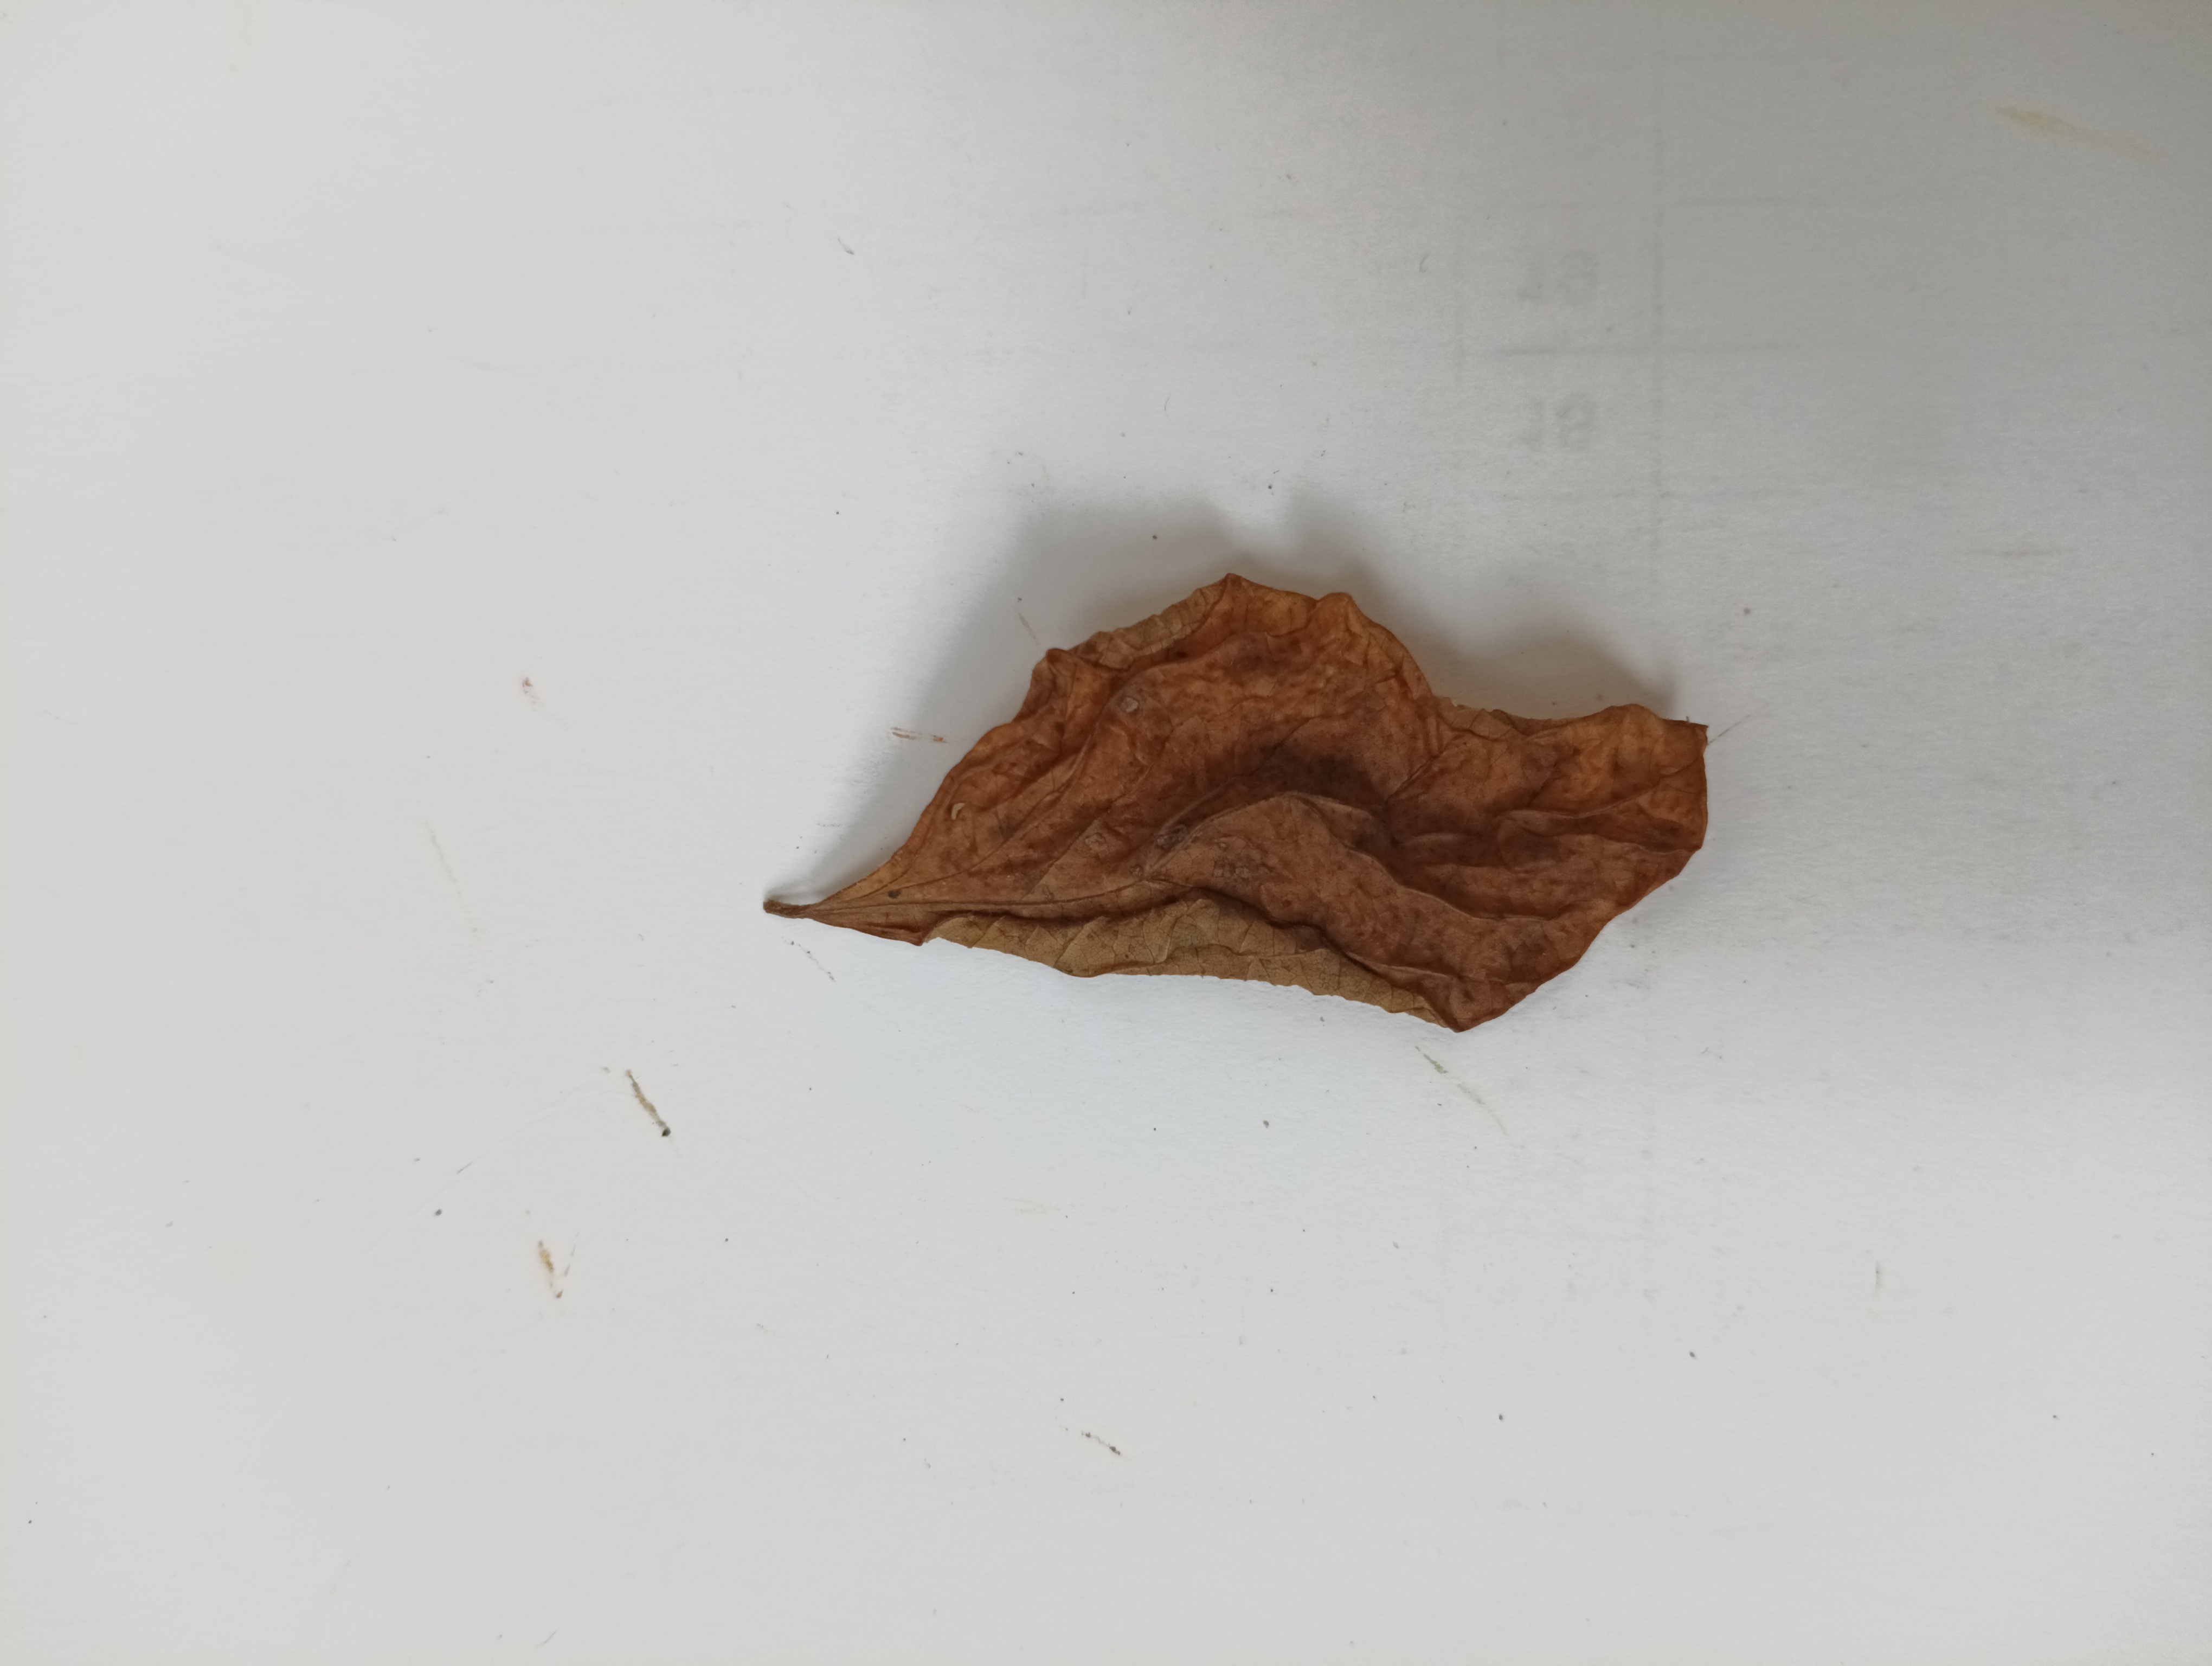
Label: Dry_leaf